Lord Lyon (horse)

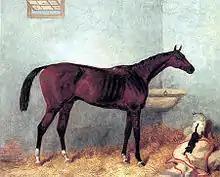
Lord Lyon by Harry Hall

Lord Lyon (1863–1887) was a British Thoroughbred racehorse that won the 1866 Epsom Derby, 2,000 Guineas Stakes and the St. Leger Stakes, becoming the third winner of the English Triple Crown. Lord Lyon raced until he was four-years old and was retired to stud in 1868. He is considered to be a marginally successful sire with his most notable progeny being the colt Minting and the filly Placida. He was euthanized in April 1887 after several years of failing health.